Washington Commanders Marching Band

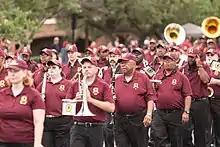
The team marching band in 2016

The Washington Commanders Marching Band is the marching band for the Washington Commanders of the National Football League (NFL). The group was established in September 1937 by a local milk company and quickly embraced by team owner George Preston Marshall as The Redskins Marching Band.